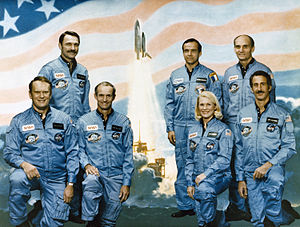
STS-51-D
STS-51-D var rumfærgen Discoverys 4. rumfærgeflyvning. Opsendt 12. april 1985 og vendte tilbage den 19. april 1985.